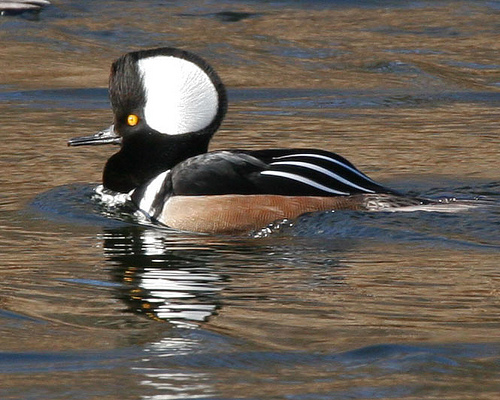
this predominantly black bird has a uniquely tall crown with a large, white patch behind the yellow eye and a brown belly.
long beak and black head black secondaries and black and white rectrices.
this bird has a very large head, and nape, containing white and black feathers, with black feathers covering its body except for its wings which have white stripes, and brown and white feathers on its site.
large bird with orange eyes, black throat, black and white feather on the crown.
this funny looking bird is black with white stripes and has a large white spot on its headthe bird has a large white spot on its head with systematic white stripes down its back.
this bird has wings that are black and white and has a big crown
this bird has a black and white crown, black and white striped secondaries, and black coverts.
this bird is black white and brown in color, with a flat black beak.
this bird is black withwhite and has a long, pointy beak.
Species: Hooded Merganser